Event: Nepal Earthquake
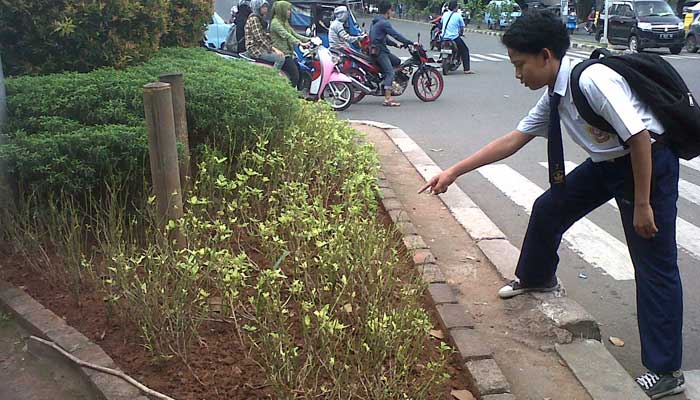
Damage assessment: no_damage